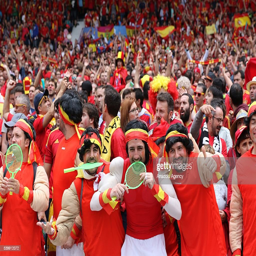
fans enjoy the atmosphere during the match .